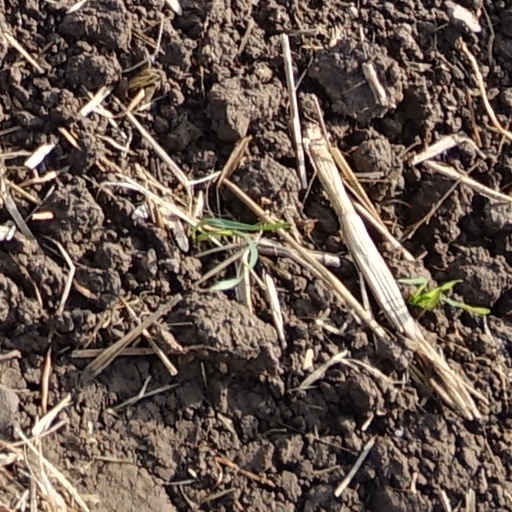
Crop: wheat